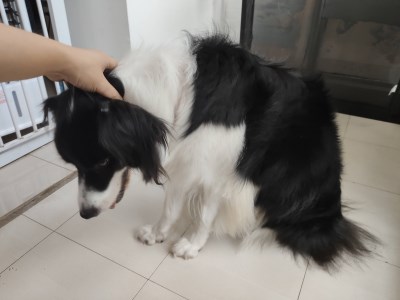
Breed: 2594-n000109-Border_collie